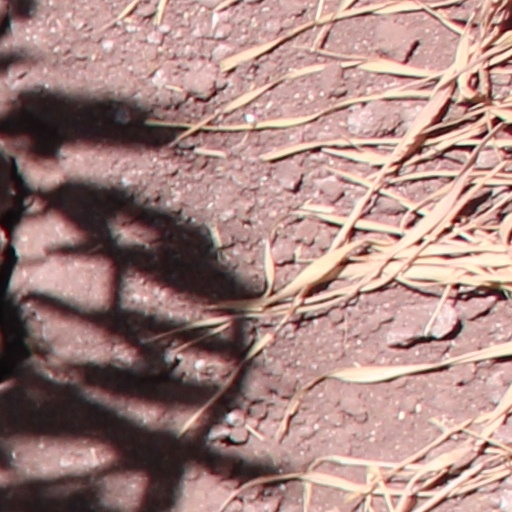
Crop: wheat